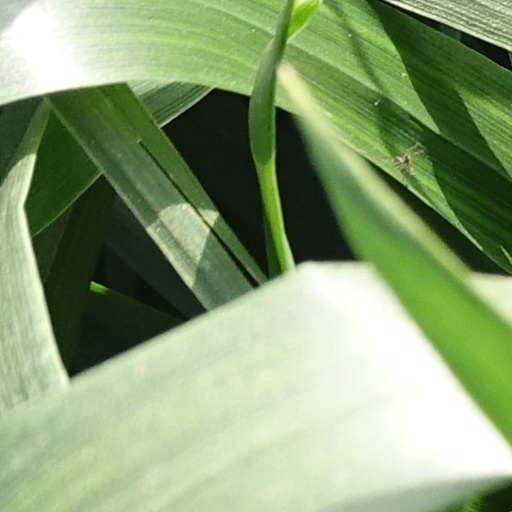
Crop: wheat